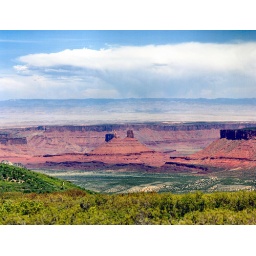
From the mountains above Moab looking down. The rain from the cloud isn't even hitting the ground. Pentax 6x7